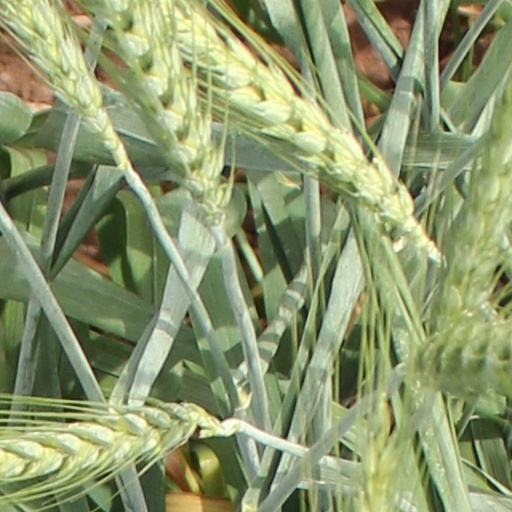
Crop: wheat